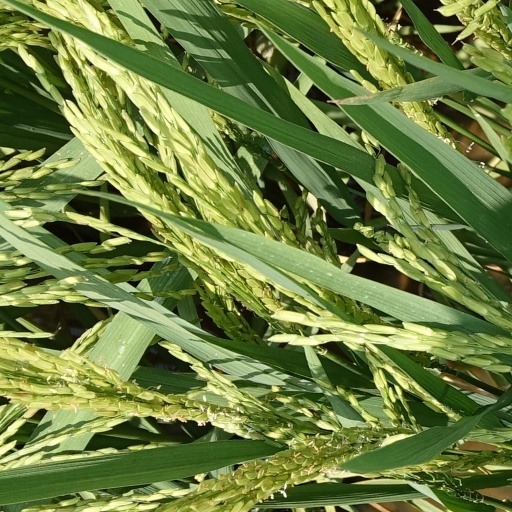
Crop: rice